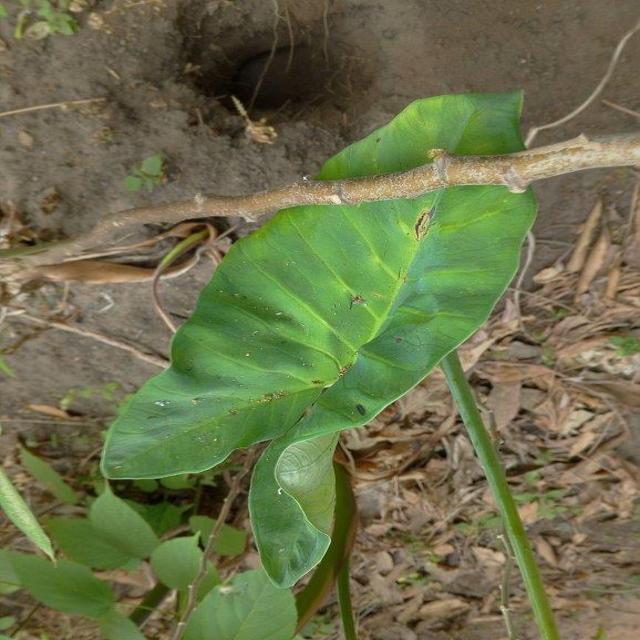
Label: Early_Blight